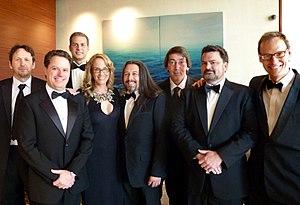
Brenda Louise Romero, auparavant connue sous le nom de plume Brenda Brathwaite, est une développeuse et conceptrice de jeux vidéo américaine. Elle est surtout connue pour son travail sur les jeux vidéo de rôle de la série Wizardry et, plus récemment, pour sa série non-numérique The Mechanic is the Message. Elle travaille dans le développement de jeux vidéo depuis 1981.